Laraïba Seibou

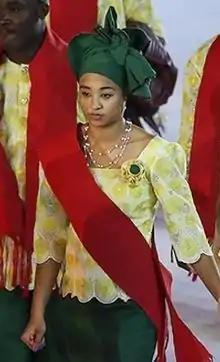
Seibou at the 2016 Olympics

Laraïba Seibou (born 6 December 2000) is a Beninese swimmer. At 15 years old, she was chosen as one of Benin's wild card entries for the 2016 Summer Olympics and competed in the 50 metre freestyle. Although she came second in her heat with a time of 33.01 seconds, her recorded time meant that she did not advance to the semi-finals.